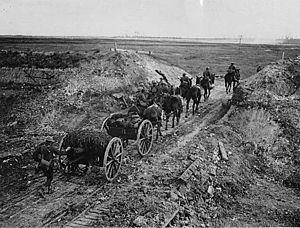
Le canon Ordnance QF 18 pounder, ou simplement 18-pounder ou 18-pdr, fut le principal canon de campagne britannique de l'époque de la Première Guerre mondiale. Il forma l'épine dorsale de la Royal Field Artillery durant la guerre et fut produit en grandes quantités. Il fut utilisé par les troupes britanniques et celles du Commonwealth sur tous les autres théâtres d'opération et par les troupes britanniques en Russie en 1919. Son calibre et le poids de son obus étaient supérieurs à ceux des canons de campagne équivalents en service dans les armées françaises et allemandes. Jusqu'à la mécanisation des années 1930, il était généralement tiré par des chevaux.
La première utilisation du cheval dans la guerre remonte à plus de 5 000 ans, les plus anciennes preuves d'utilisation guerrière de chevaux en Eurasie datant d'entre 4000 et 3000 ans av. J.-C. Une illustration sumérienne d'une scène de guerre datée de 2500 av. J.-C. représente des équidés tirant des chariots. Vers 1600 av. J.-C., de nouveaux harnais et de nouveaux chars rendent leur utilisation guerrière plus fréquente à travers le Proche-Orient ancien. Le plus ancien traité sur l'entraînement des chevaux de guerre est rédigé vers 1350 av. J.-C. Quand les tactiques de cavalerie commencent à supplanter le char, de nouvelles méthodes d'entraînement apparaissent. En 360 av. J.-C., le général de cavalerie et philosophe grec Xénophon rédige un traité exhaustif sur l'équitation, et un autre sur l'usage de la cavalerie. L'efficacité des chevaux dans la bataille est révolutionnée par des améliorations technologiques, notamment l'invention de la selle, de l'étrier, et plus tard, du mors, du licol ou encore du collier d'épaule pour les chevaux de trait.